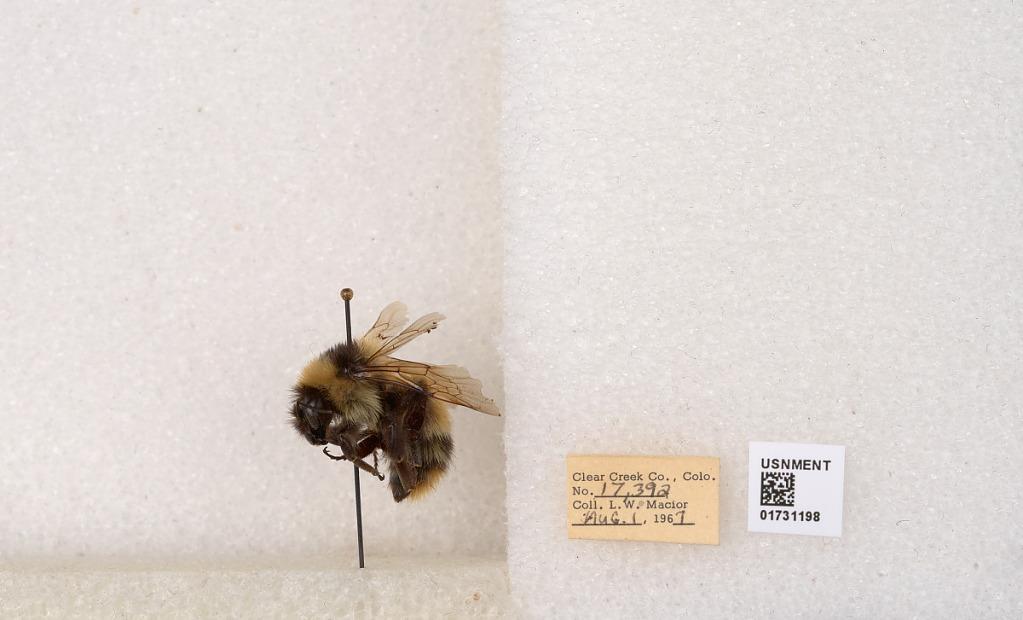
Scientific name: Bombus kirbyellus
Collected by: L. Macior
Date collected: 1967-8-1
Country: United States
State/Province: Colorado
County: Clear Creek
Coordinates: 39.6891, -105.644